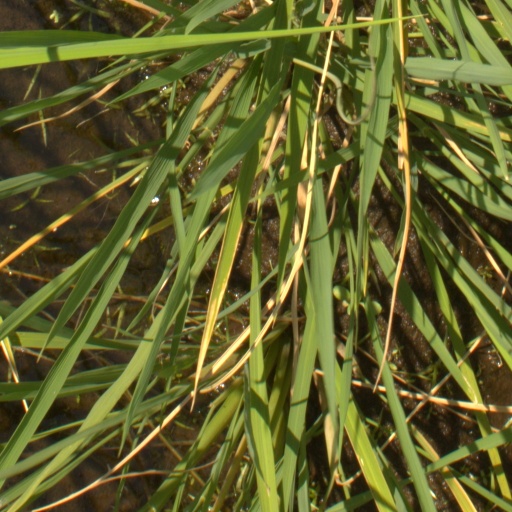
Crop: rice